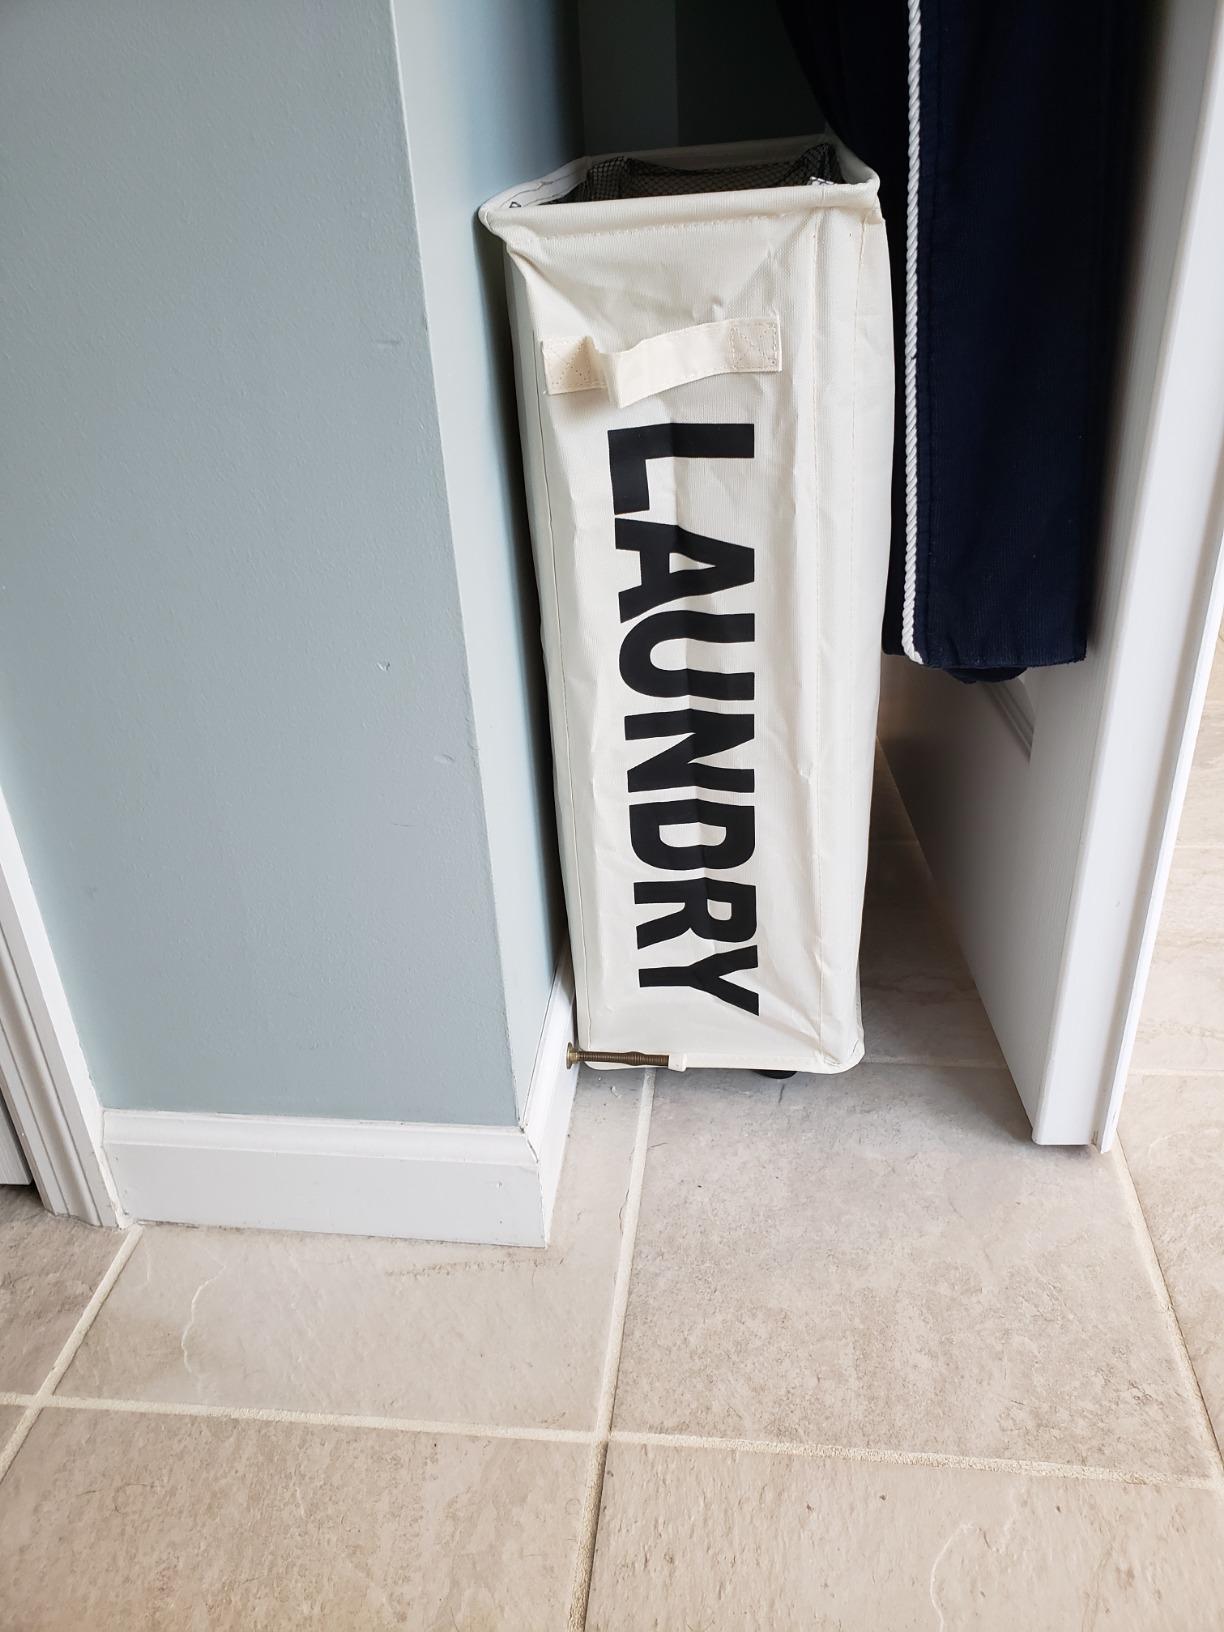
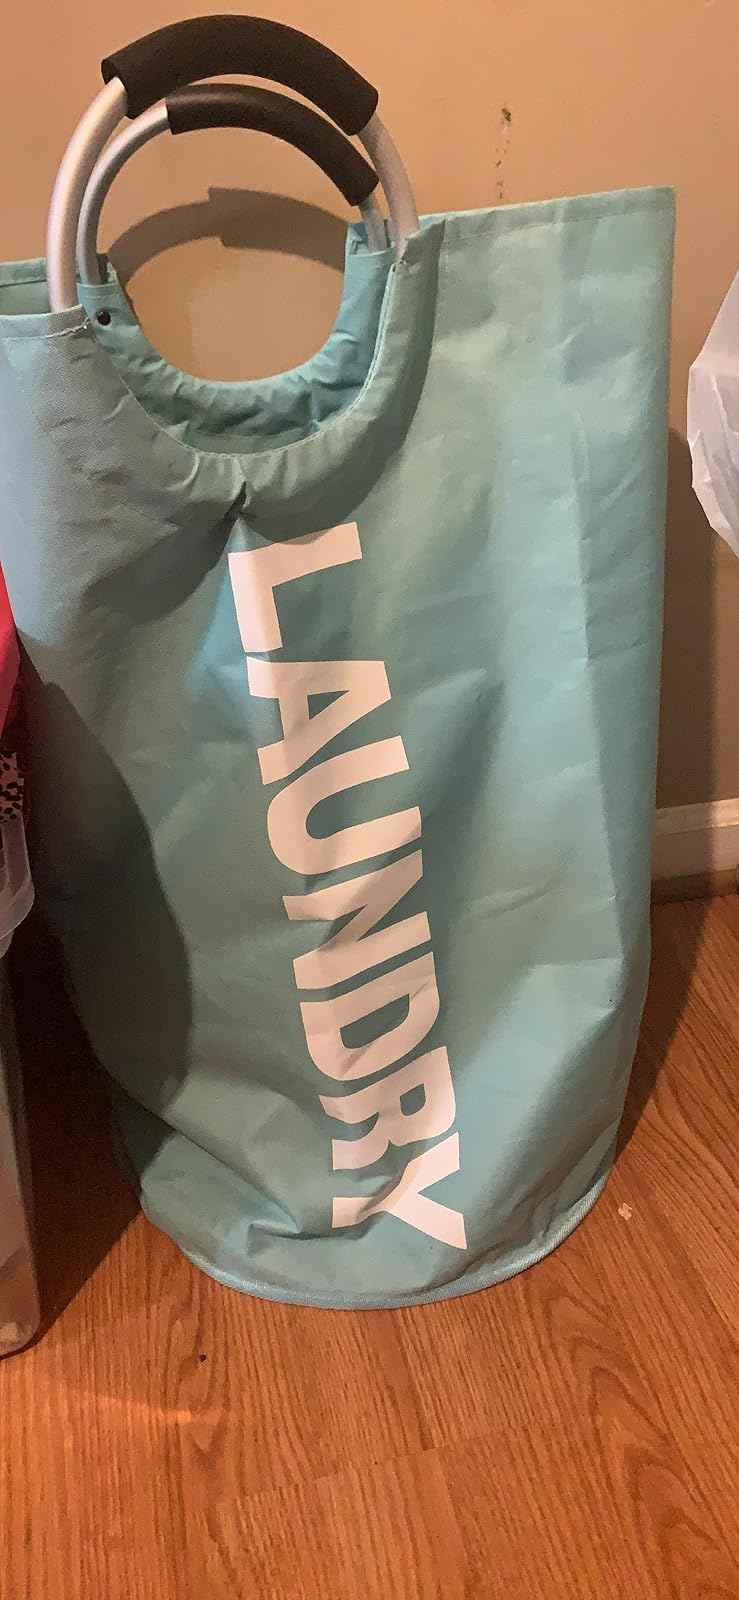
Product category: items_hamper
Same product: no